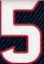
Number: 5